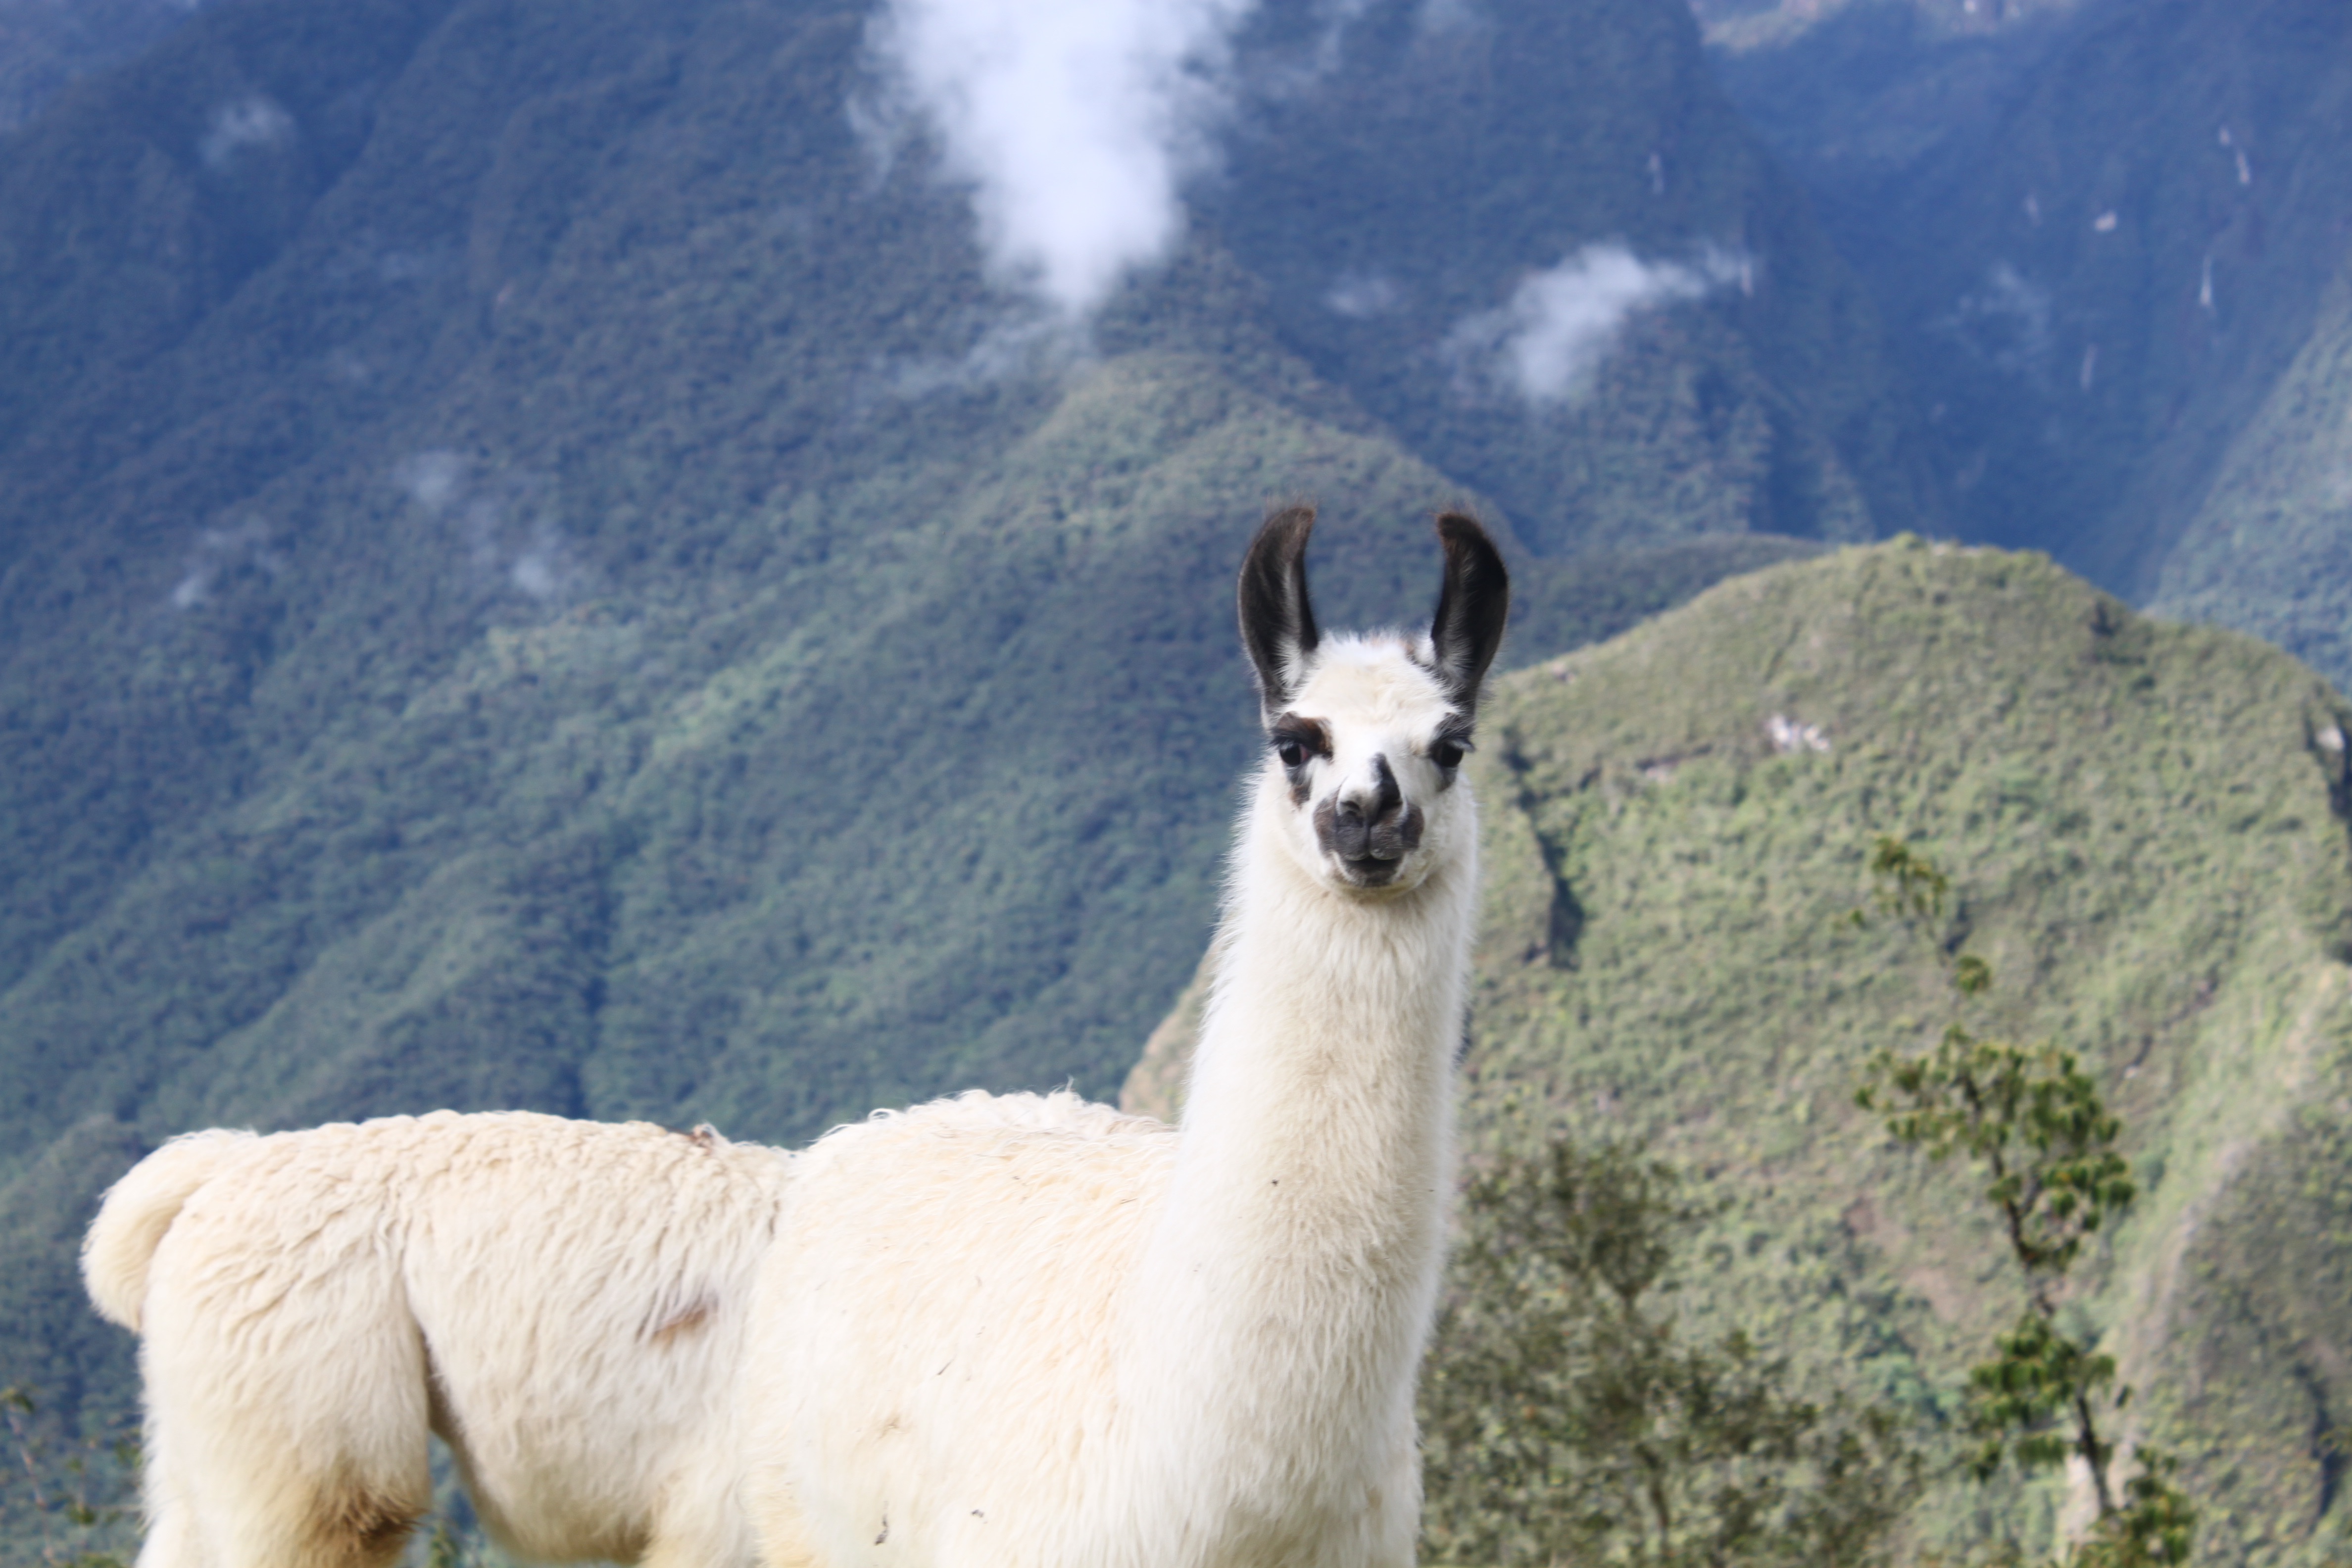
pasture, mammal, fauna, llama, alpaca, vertebrate, guanaco, camel like mammal